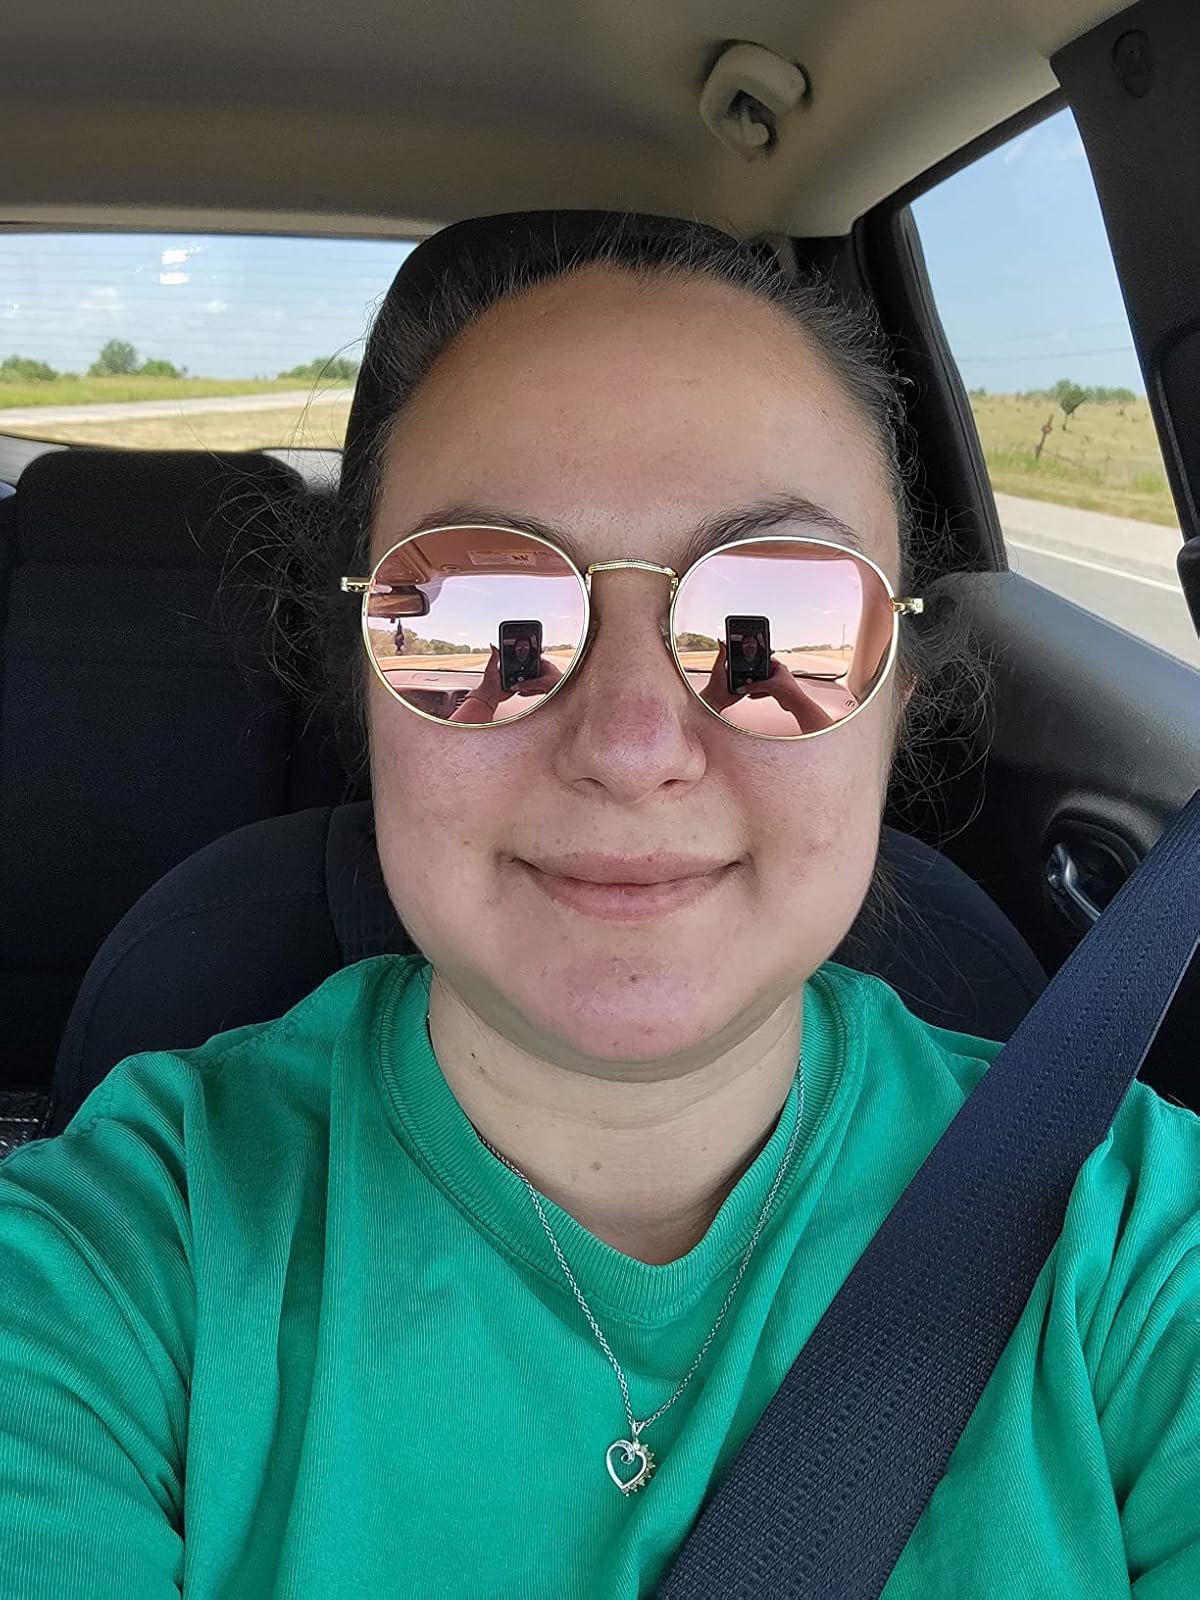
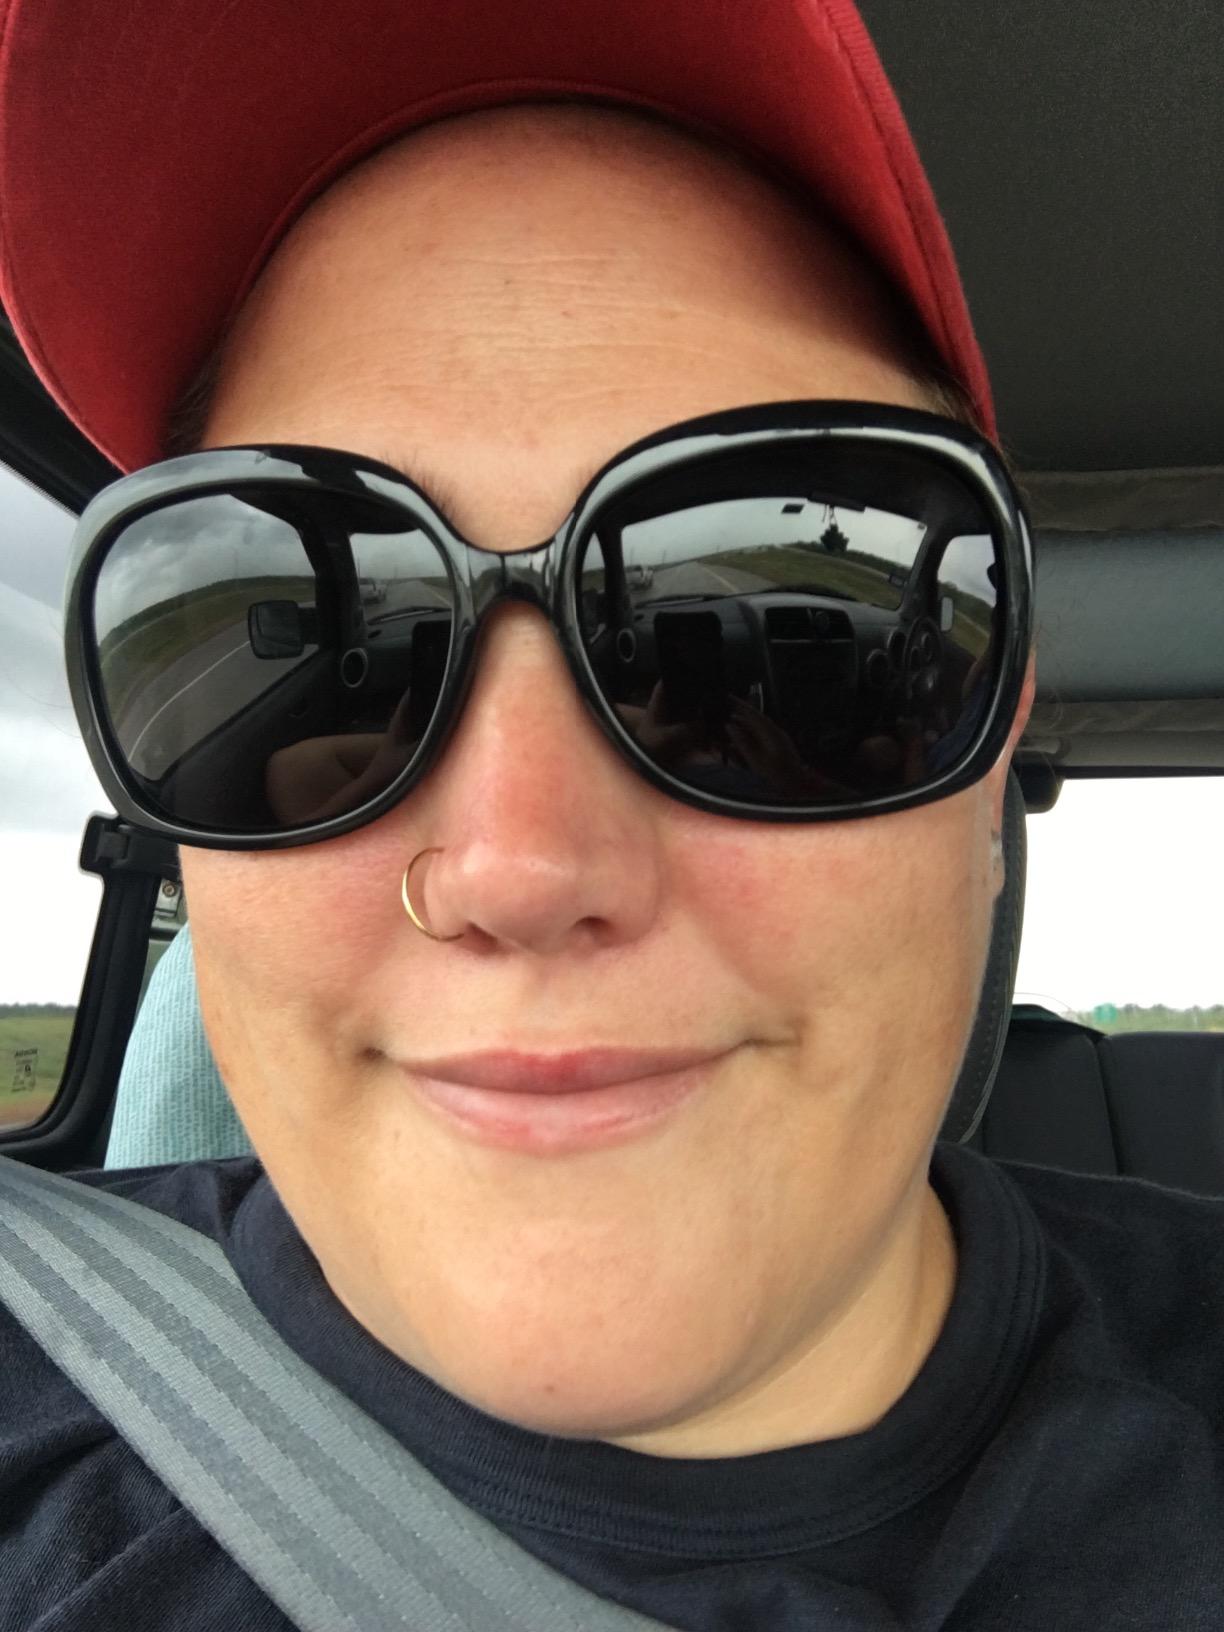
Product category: accessories_sunglasses
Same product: no